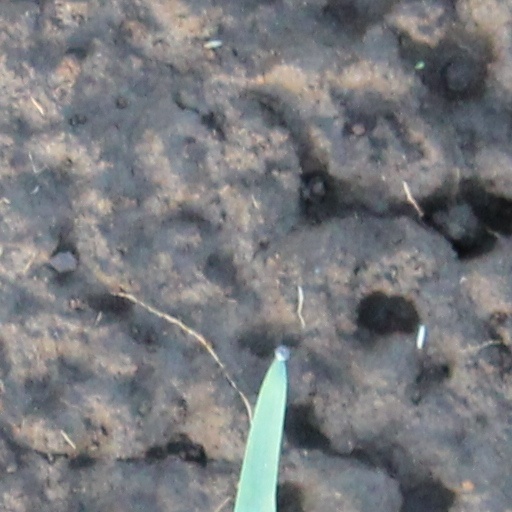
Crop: wheat